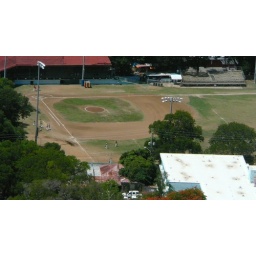
There were some people on the ball field in this school.